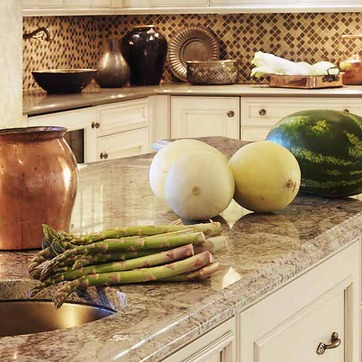
Material: food